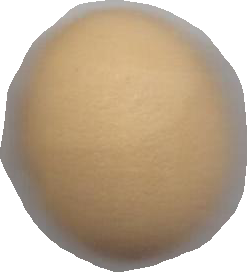
Variety: Dega